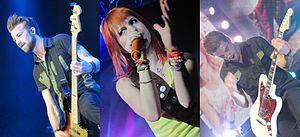
Paramore est un groupe de rock américain, originaire de Franklin, dans le Tennessee. Formé en 2004, le groupe comprend actuellement la chanteuse Hayley Williams, le guitariste Taylor York et le batteur Zac Farro.